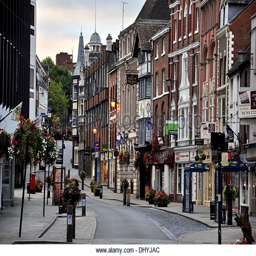
early morning in the town centre